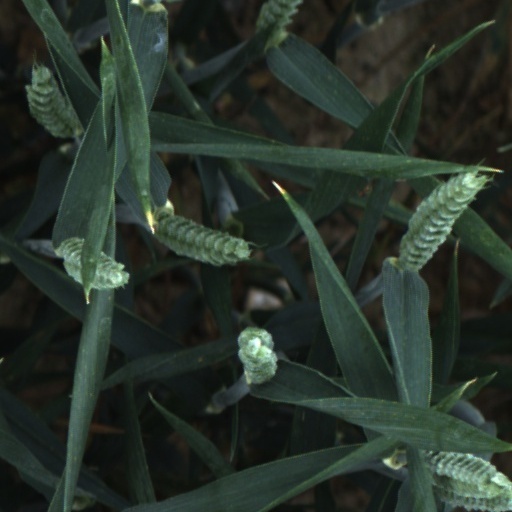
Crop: wheat